Chained Girls

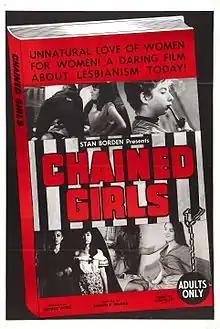
Film poster

Chained Girls is a 1965 American film directed by Joseph P. Mawra. It is an example of the exploitation film.